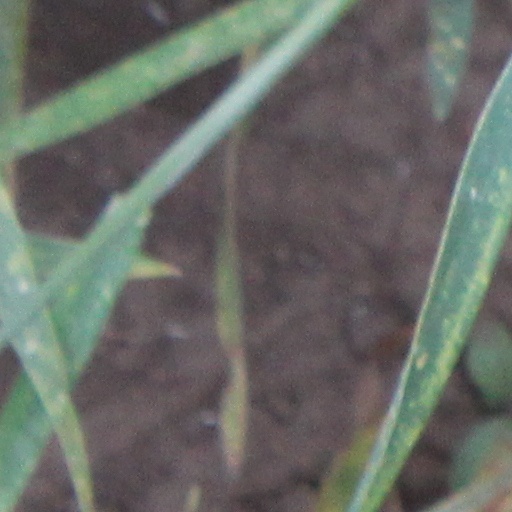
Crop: wheat